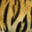
Label: tiger